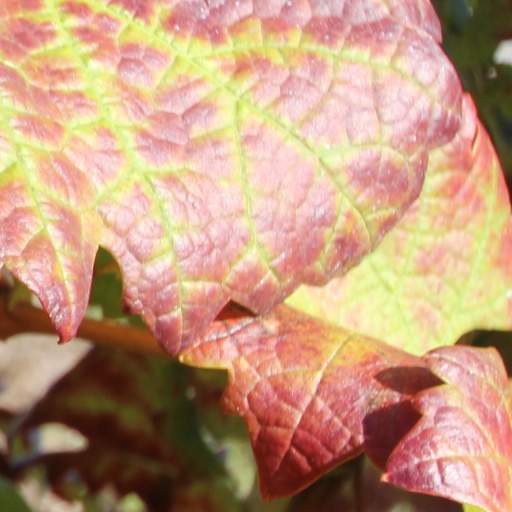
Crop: grape